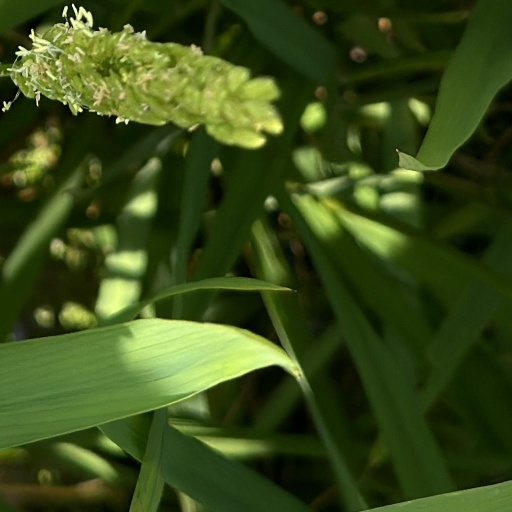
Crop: rice